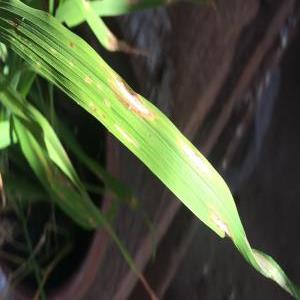
Disease: Blast